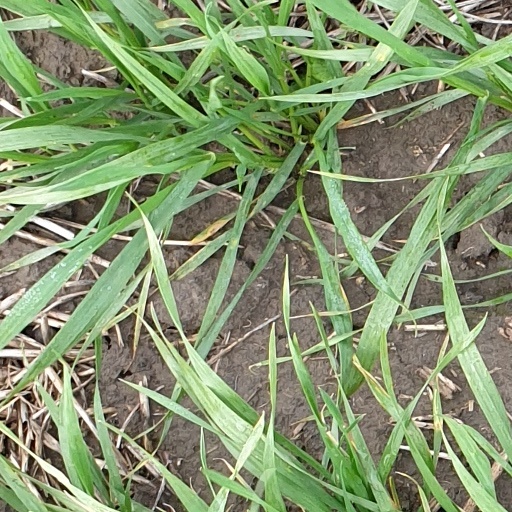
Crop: wheat